Sky position (RA, Dec in degrees): 175.29, 10.235
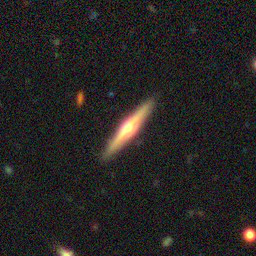
Galaxy morphology: Edge-on Galaxies with Bulge